Pippi Longstocking

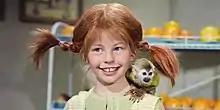
A screenshot of the 1969 television series, showing Inger Nilsson as Pippi Longstocking

An influential television adaptation of "Pippi Longstocking" debuted on 8 February 1969 in Sweden, and was broadcast for thirteen weeks, during which it acquired a considerable following. It was directed by Olle Hellbom, who later directed other adaptations of Lindgren's works. Inger Nilsson starred as Pippi, and upon the broadcast of the television series, she became a celebrity along with her co-stars Pär Sundberg and Maria Persson, who played Tommy and Annika respectively. In this adaptation Pippi's horse that is unnamed in the novels was called (Little Old Man). As a result of Lindgren's considerable unhappiness with the lesser-known Swedish film adaptation of "Pippi Longstocking" (1949), she wrote the screenplay for the television adaptation, which stuck more closely to the narrative of the books than the film had. Scholar Christine Anne Holmlund briefly discussed the difference she found between the two iterations of Pippi, namely that Viveca Serlachius's portrayal of Pippi sometimes took on middle-class sensibilities in a way that other iterations of Pippi had not, for example, purchasing a piano in one scene only to show it off in Villa Villakula. In contrast, the Pippi of Hellbom's television series and subsequent tie-in 1970 films, "Pippi in the South Seas" and "Pippi on the Run", is an "abnormal, even otherworldly," periodically gender-defying bohemian reminiscent of Swedish hippies. Holmlund argued that both Gunvall and Hellbom's adaptations depict her as a "lovably eccentric girl."